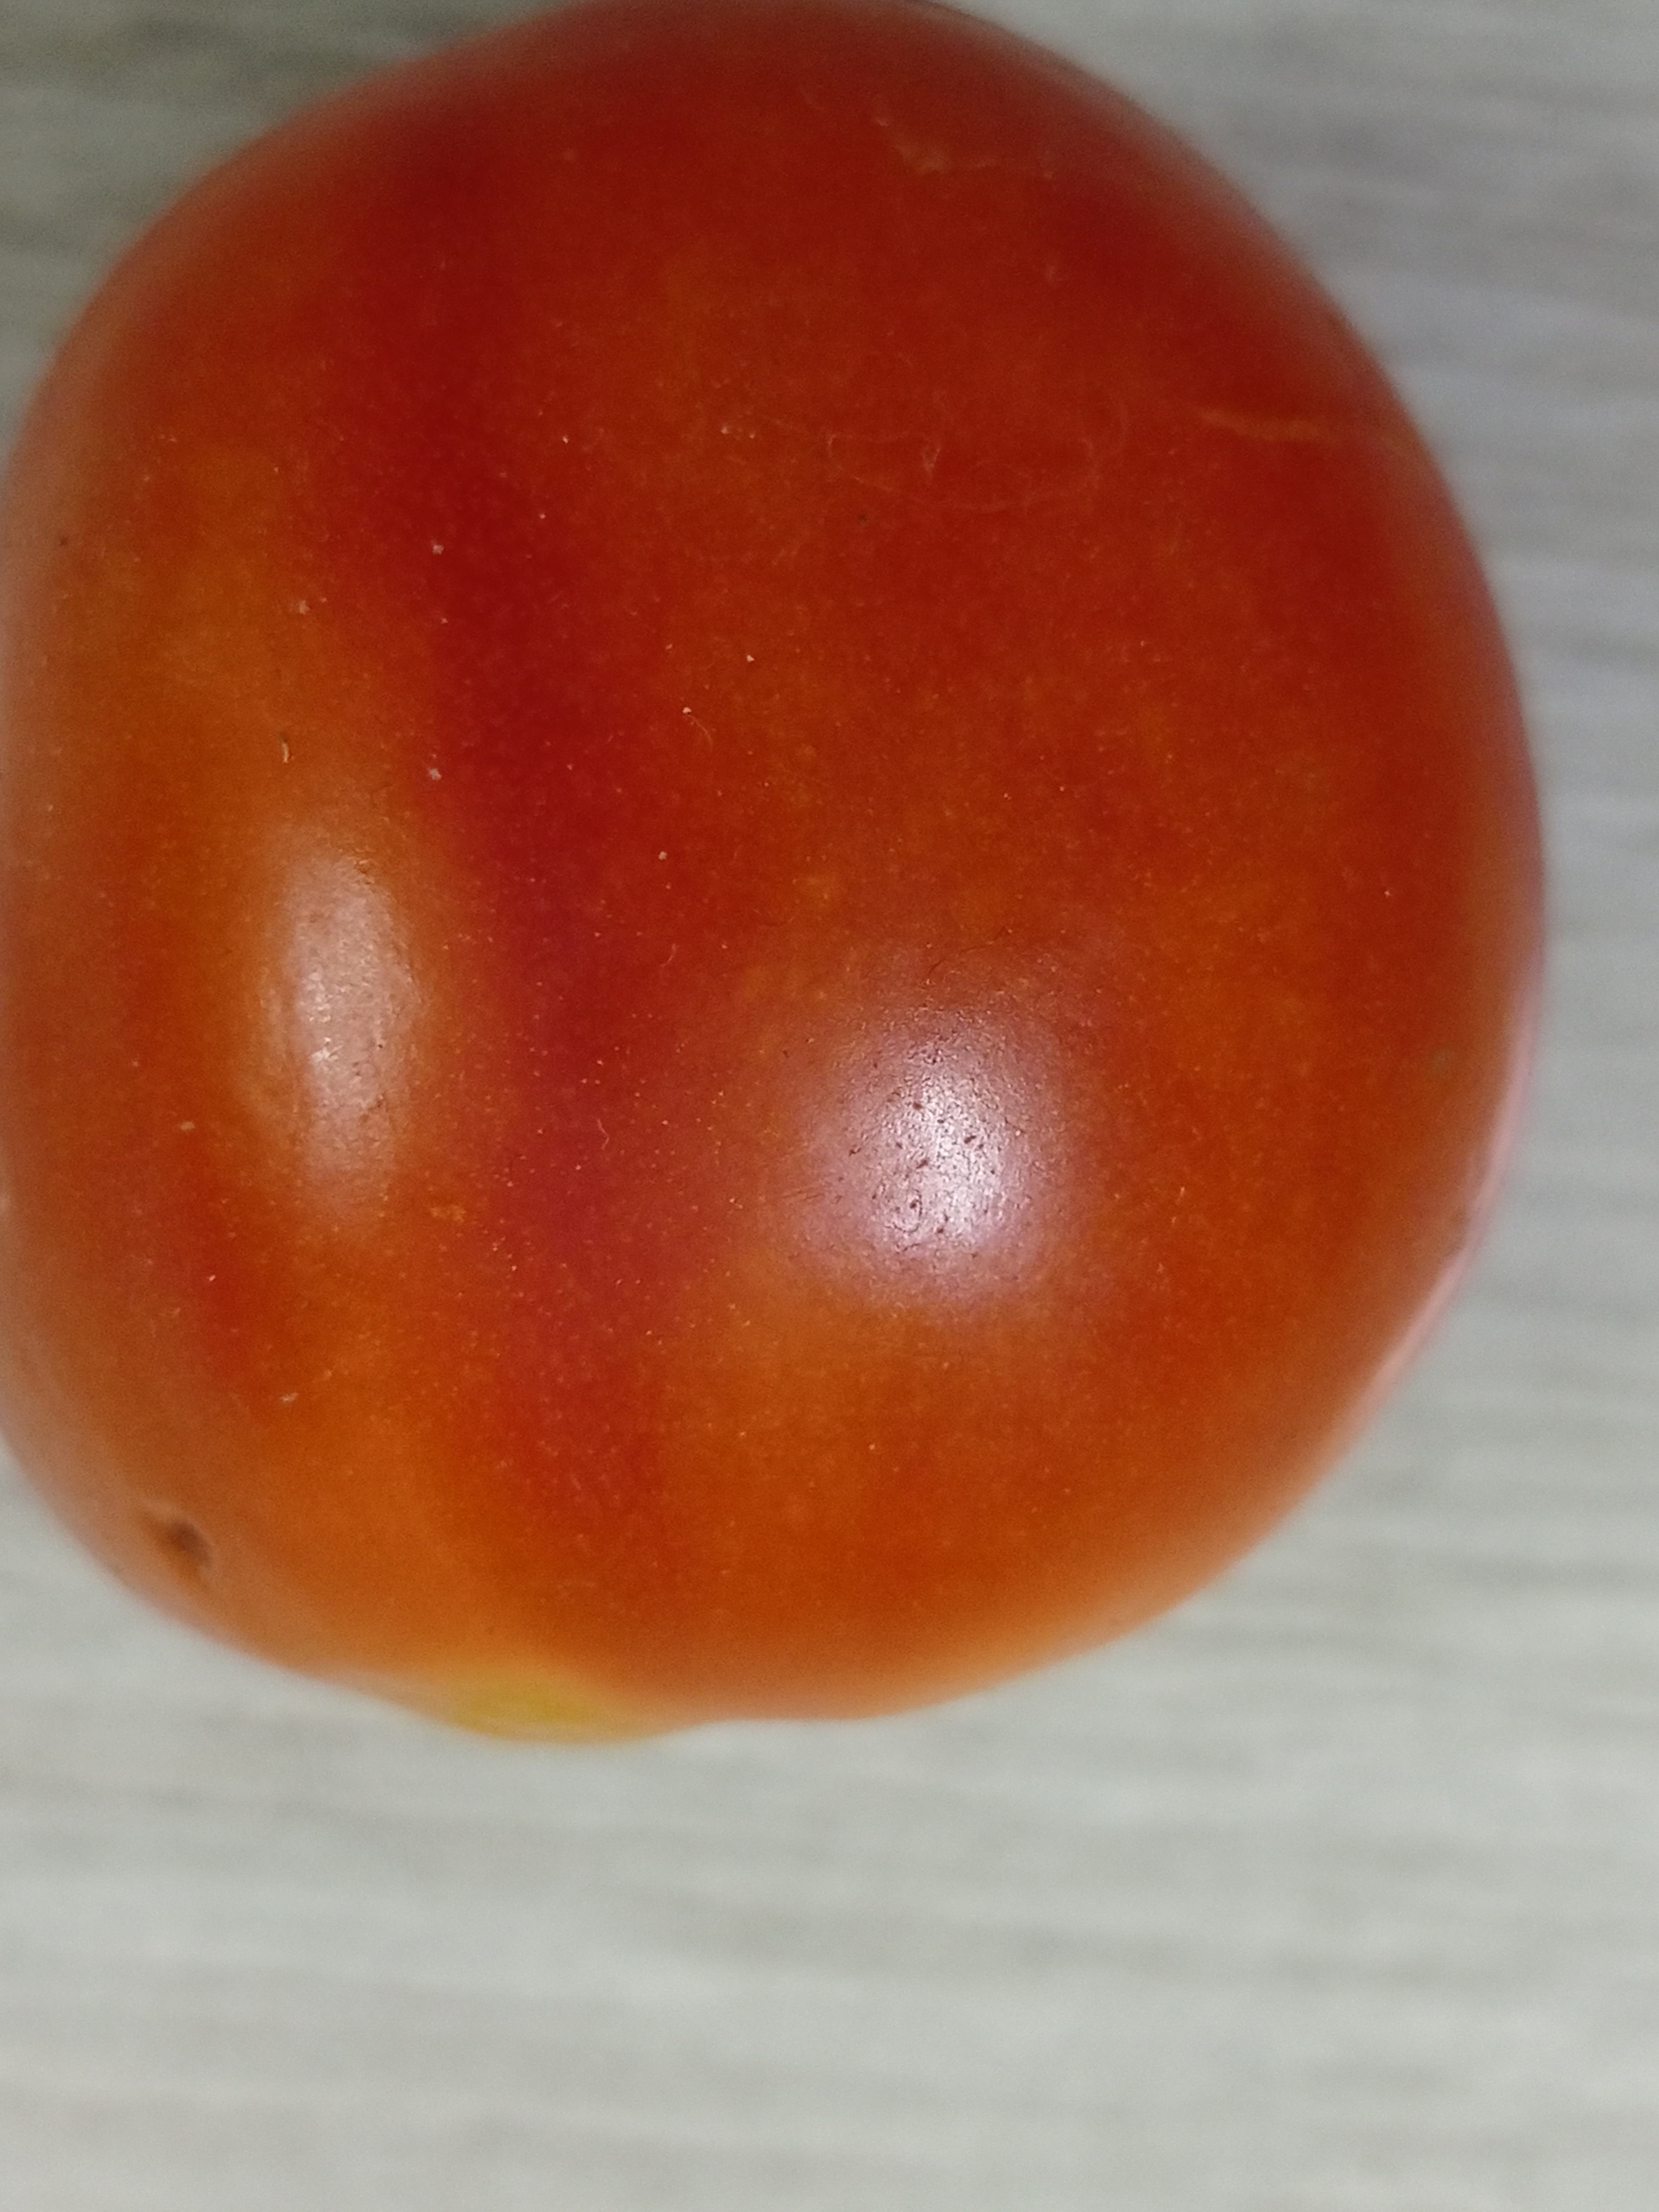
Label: Fresh